Pennsylvania Route 115

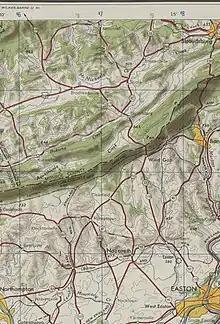
Former southernmost alignment of PA 115 in Monroe and Northampton counties

PA 115 crosses the Lehigh River into Buck Township in Luzerne County, where the name of the road becomes Buck Boulevard. The route passes through more dense forest, curving more to the west and entering Bear Creek Township in the community of Shades Glen. The road becomes Bear Creek Boulevard and continues west, entering the borough of Bear Creek Village. Here, PA 115 gains a center left-turn lane and heads through wooded areas of homes, passing to the south of Bear Creek Lake. The route heads northwest and becomes the border between Bear Creek Village to the northeast and Bear Creek Township to the southwest, with the turn lane disappearing and the road gaining a second southbound lane. The route fully enters Bear Creek Township again, where it turns back into a three-lane road with a center left-turn lane and passes near some residential neighborhoods, turning to the north.